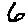
Label: 6